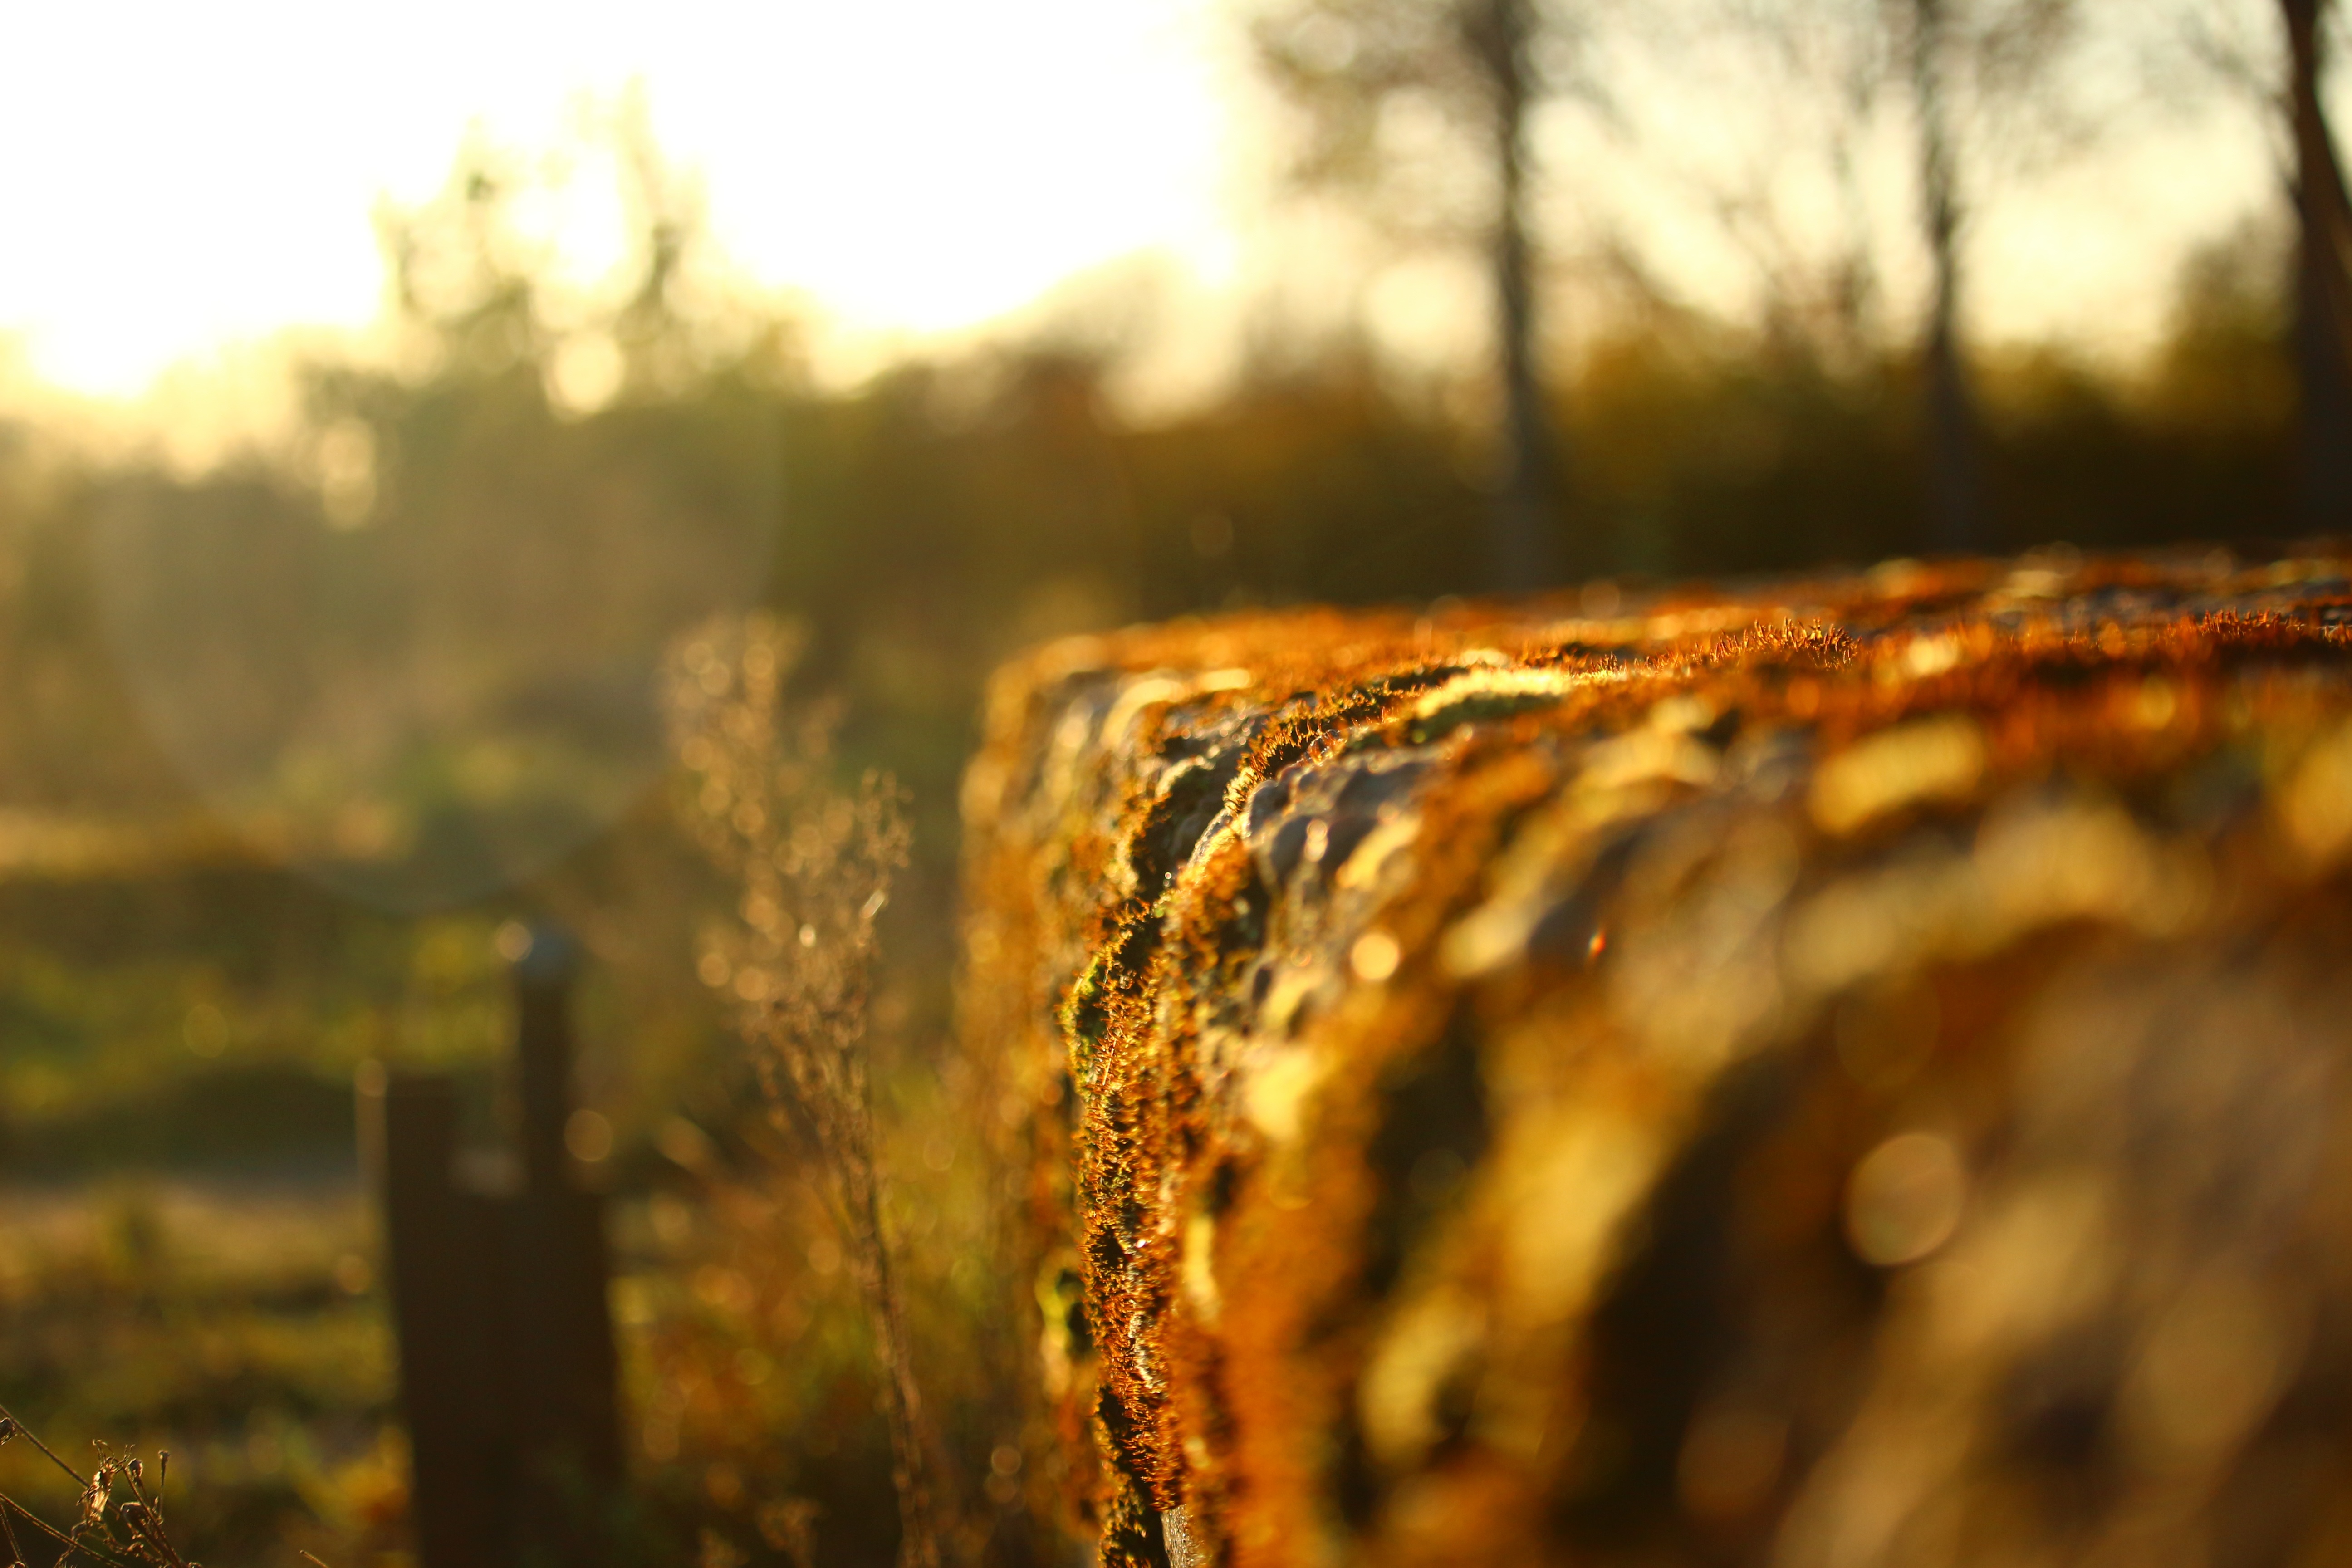
tree, nature, grass, branch, sunset, field, sunlight, morning, leaf, moss, evening, autumn, soil, stone wall, agriculture, season, close up, fall foliage, macro photography, rural area, evening light, grass family